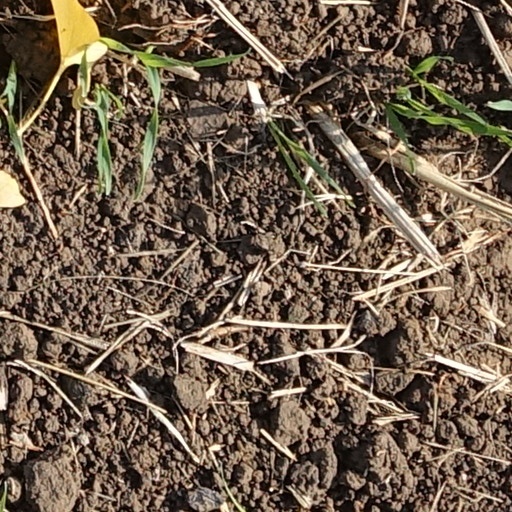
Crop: wheat